History of New York City (1978–present)

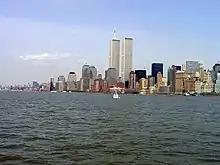
The World Trade Center skyline before September 11, 2001.

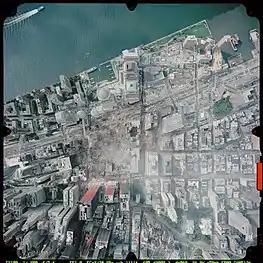
The World Trade Center site after the September 11 attacks.

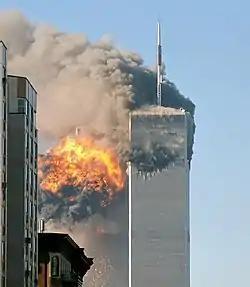
The South Tower of the original World Trade Center immediately after United Airlines Flight 175 was crashed into it by hijackers; the other tower, the North Tower has been hit by American Airlines Flight 11 around 15 minutes earlier

On September 11, 2001, Islamic terrorist hijackers linked to the jihadist organization Al-Qaeda piloted two hijacked passenger airliners into each of the twin 110 story World Trade Center towers. The airplanes, designated for transcontinental flights and therefore fully loaded with jet fuel, were hijacked mid-flight and intentionally crashed into the towers in the early morning hours of September 11. The crashes caused massive structural damage during impact, ripping gaping holes into the towers, and ignited raging fires, that caused both weakened towers to collapse in less than two hours. Together with a simultaneous attack on the Pentagon in Arlington, Virginia, and a failed plane hijacking that resulted in a plane crash in Shanksville, Pennsylvania, 2,977 victims died in the attacks.